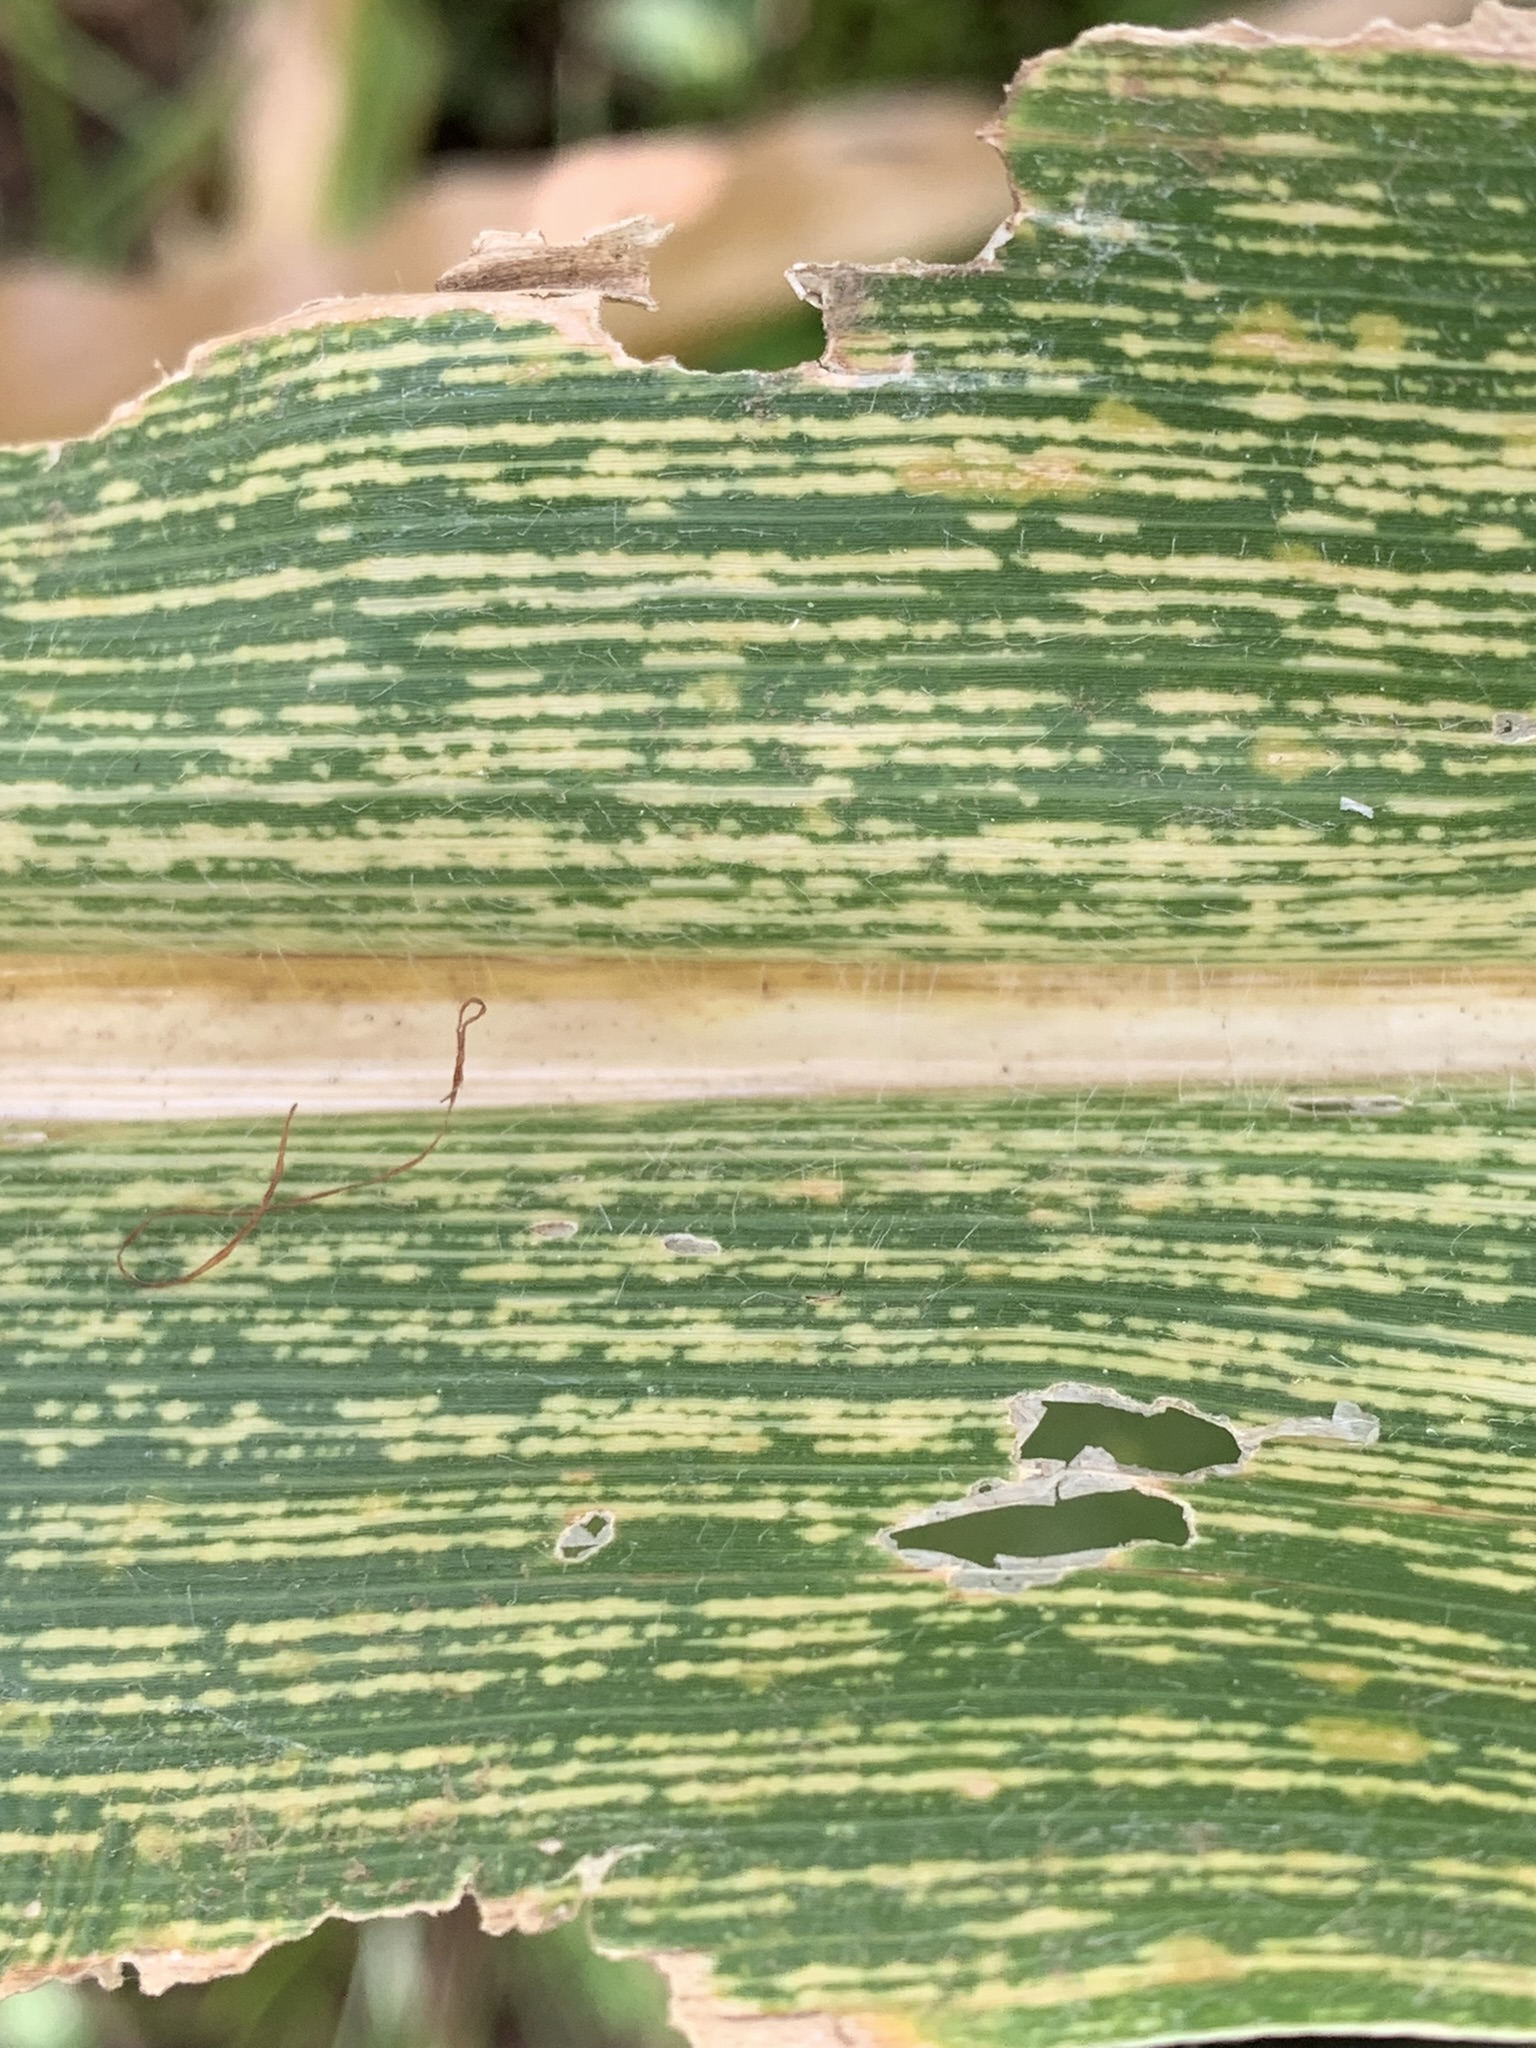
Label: MSV